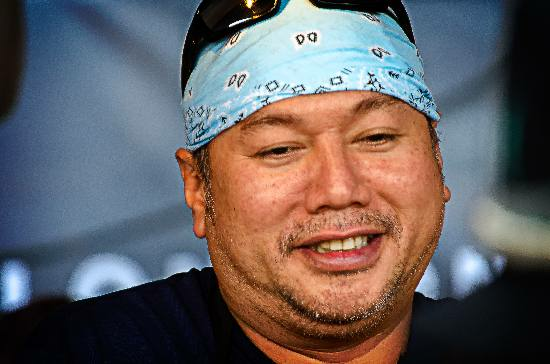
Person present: Yes